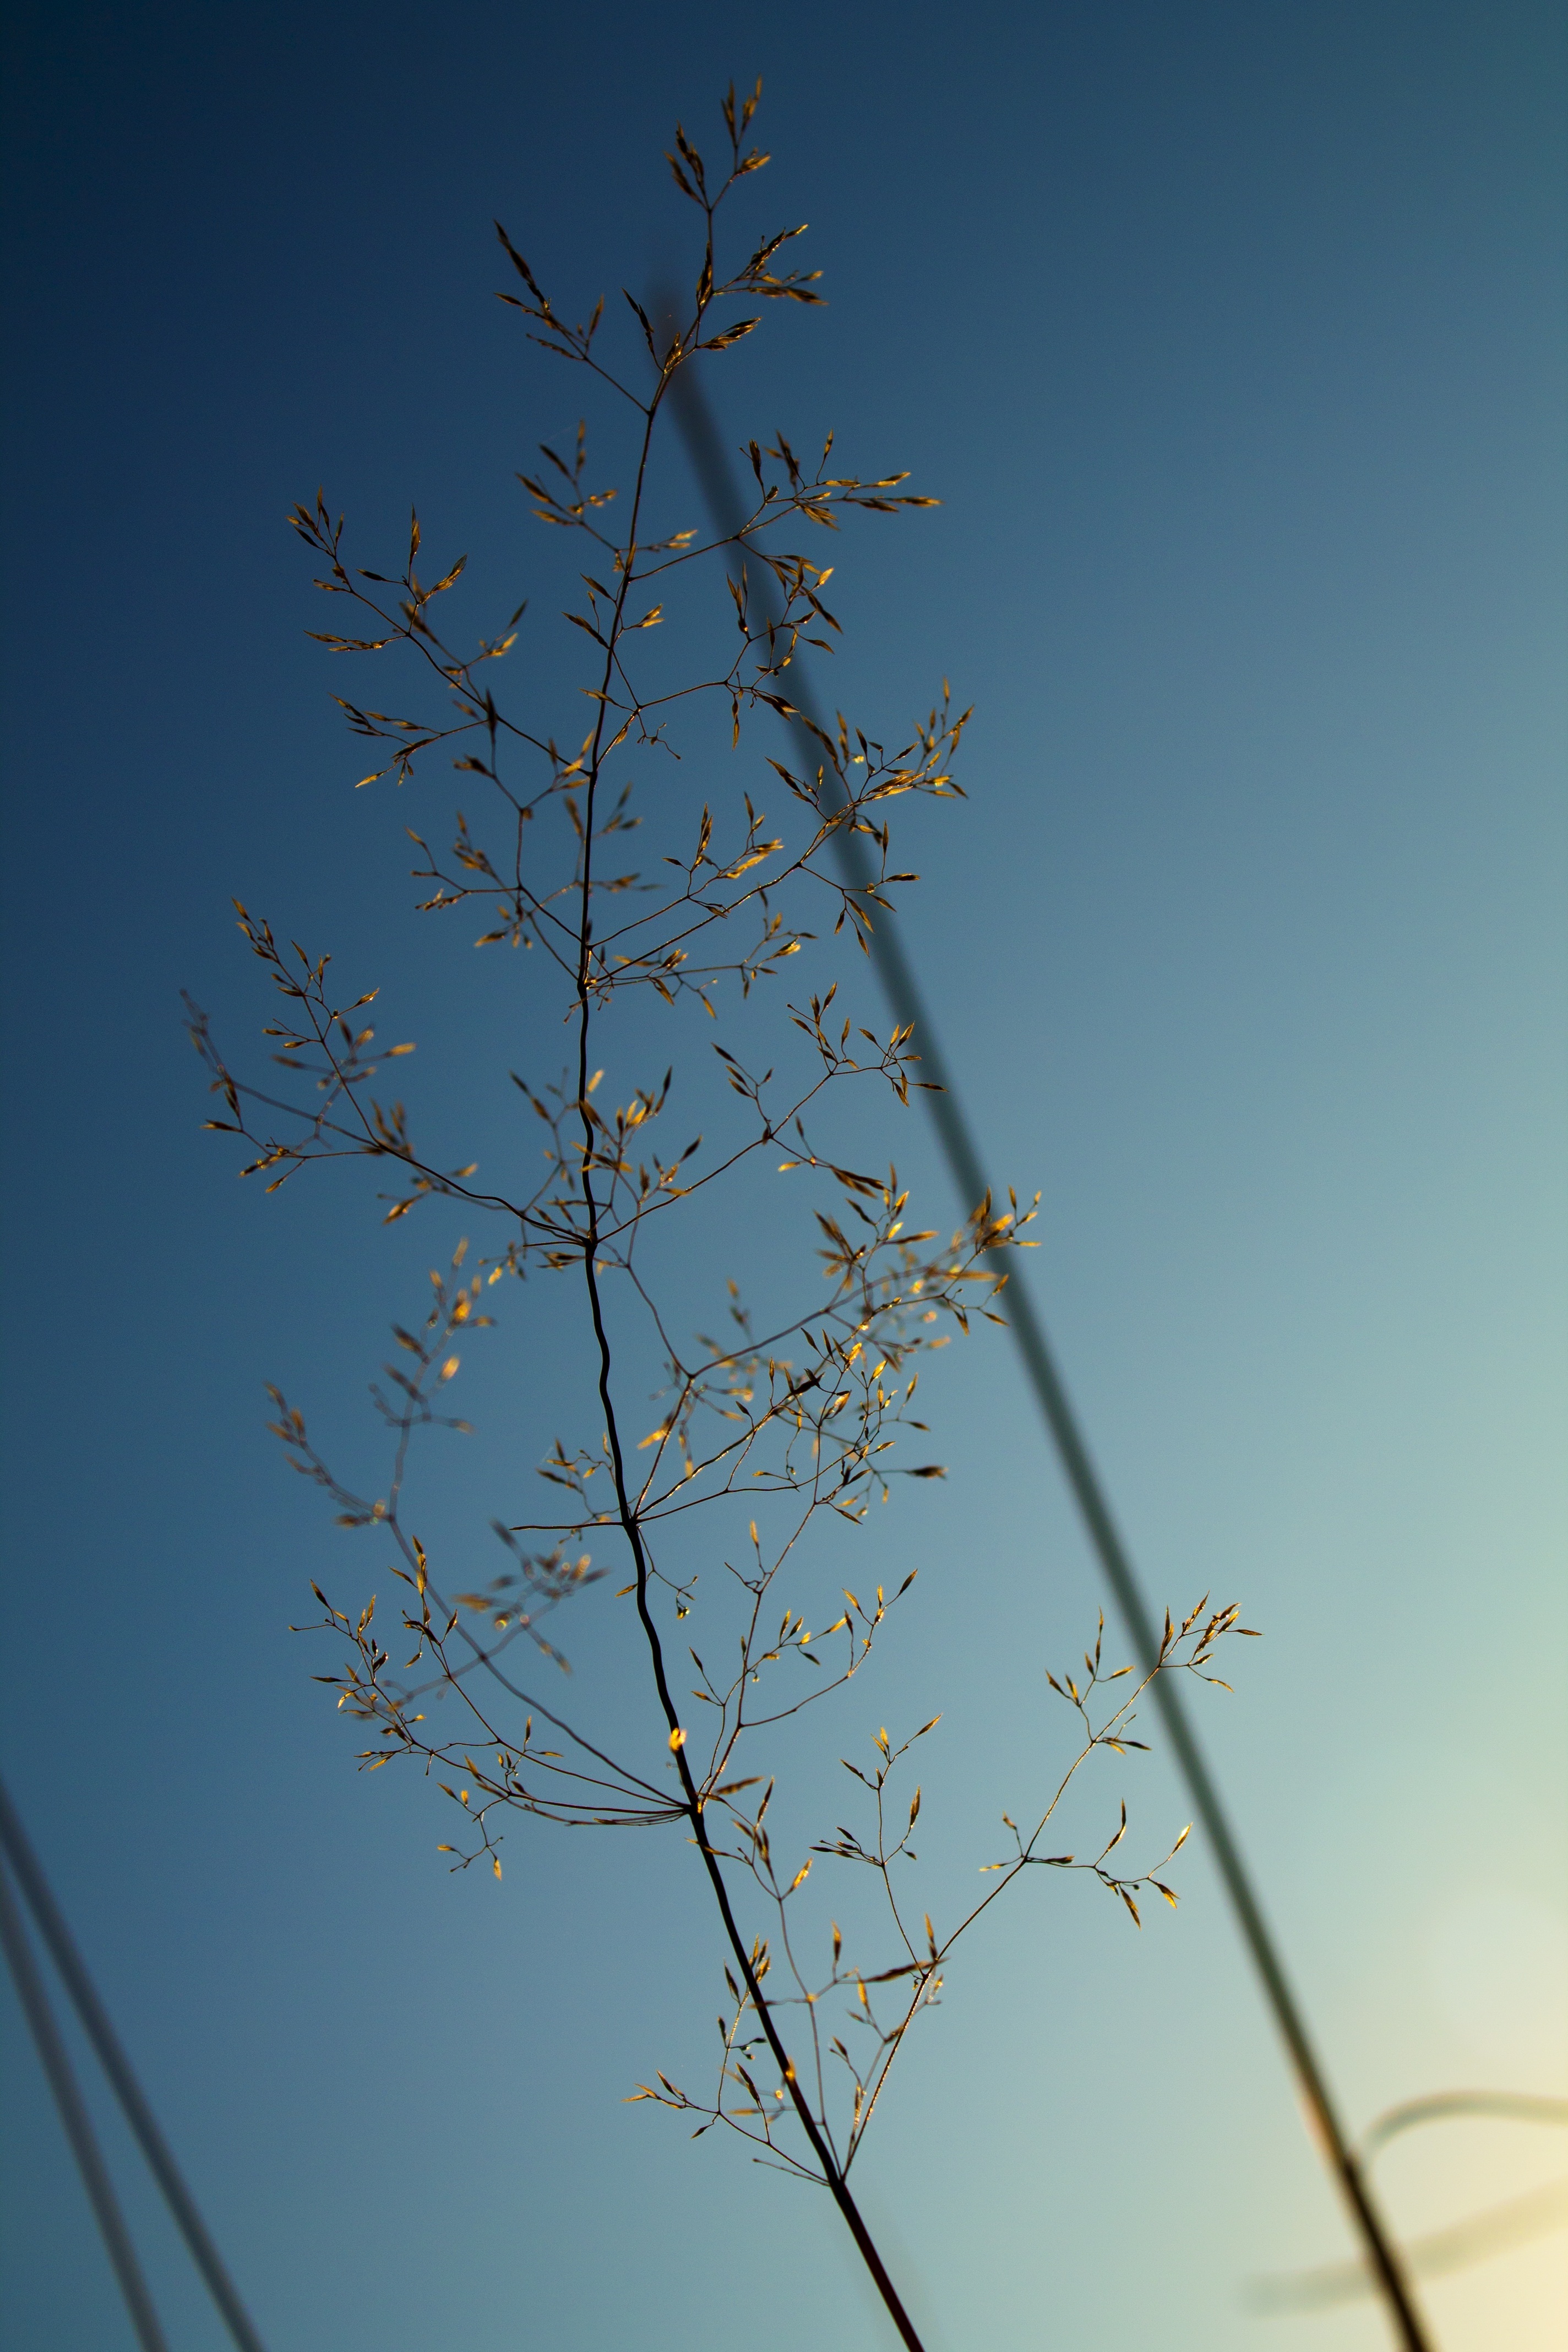
landscape, tree, nature, grass, branch, blossom, cloud, plant, sky, sunlight, leaf, flower, environment, line, natural, flora, foilage, twig, macro photography, atmosphere of earth, plant stem, woody plant